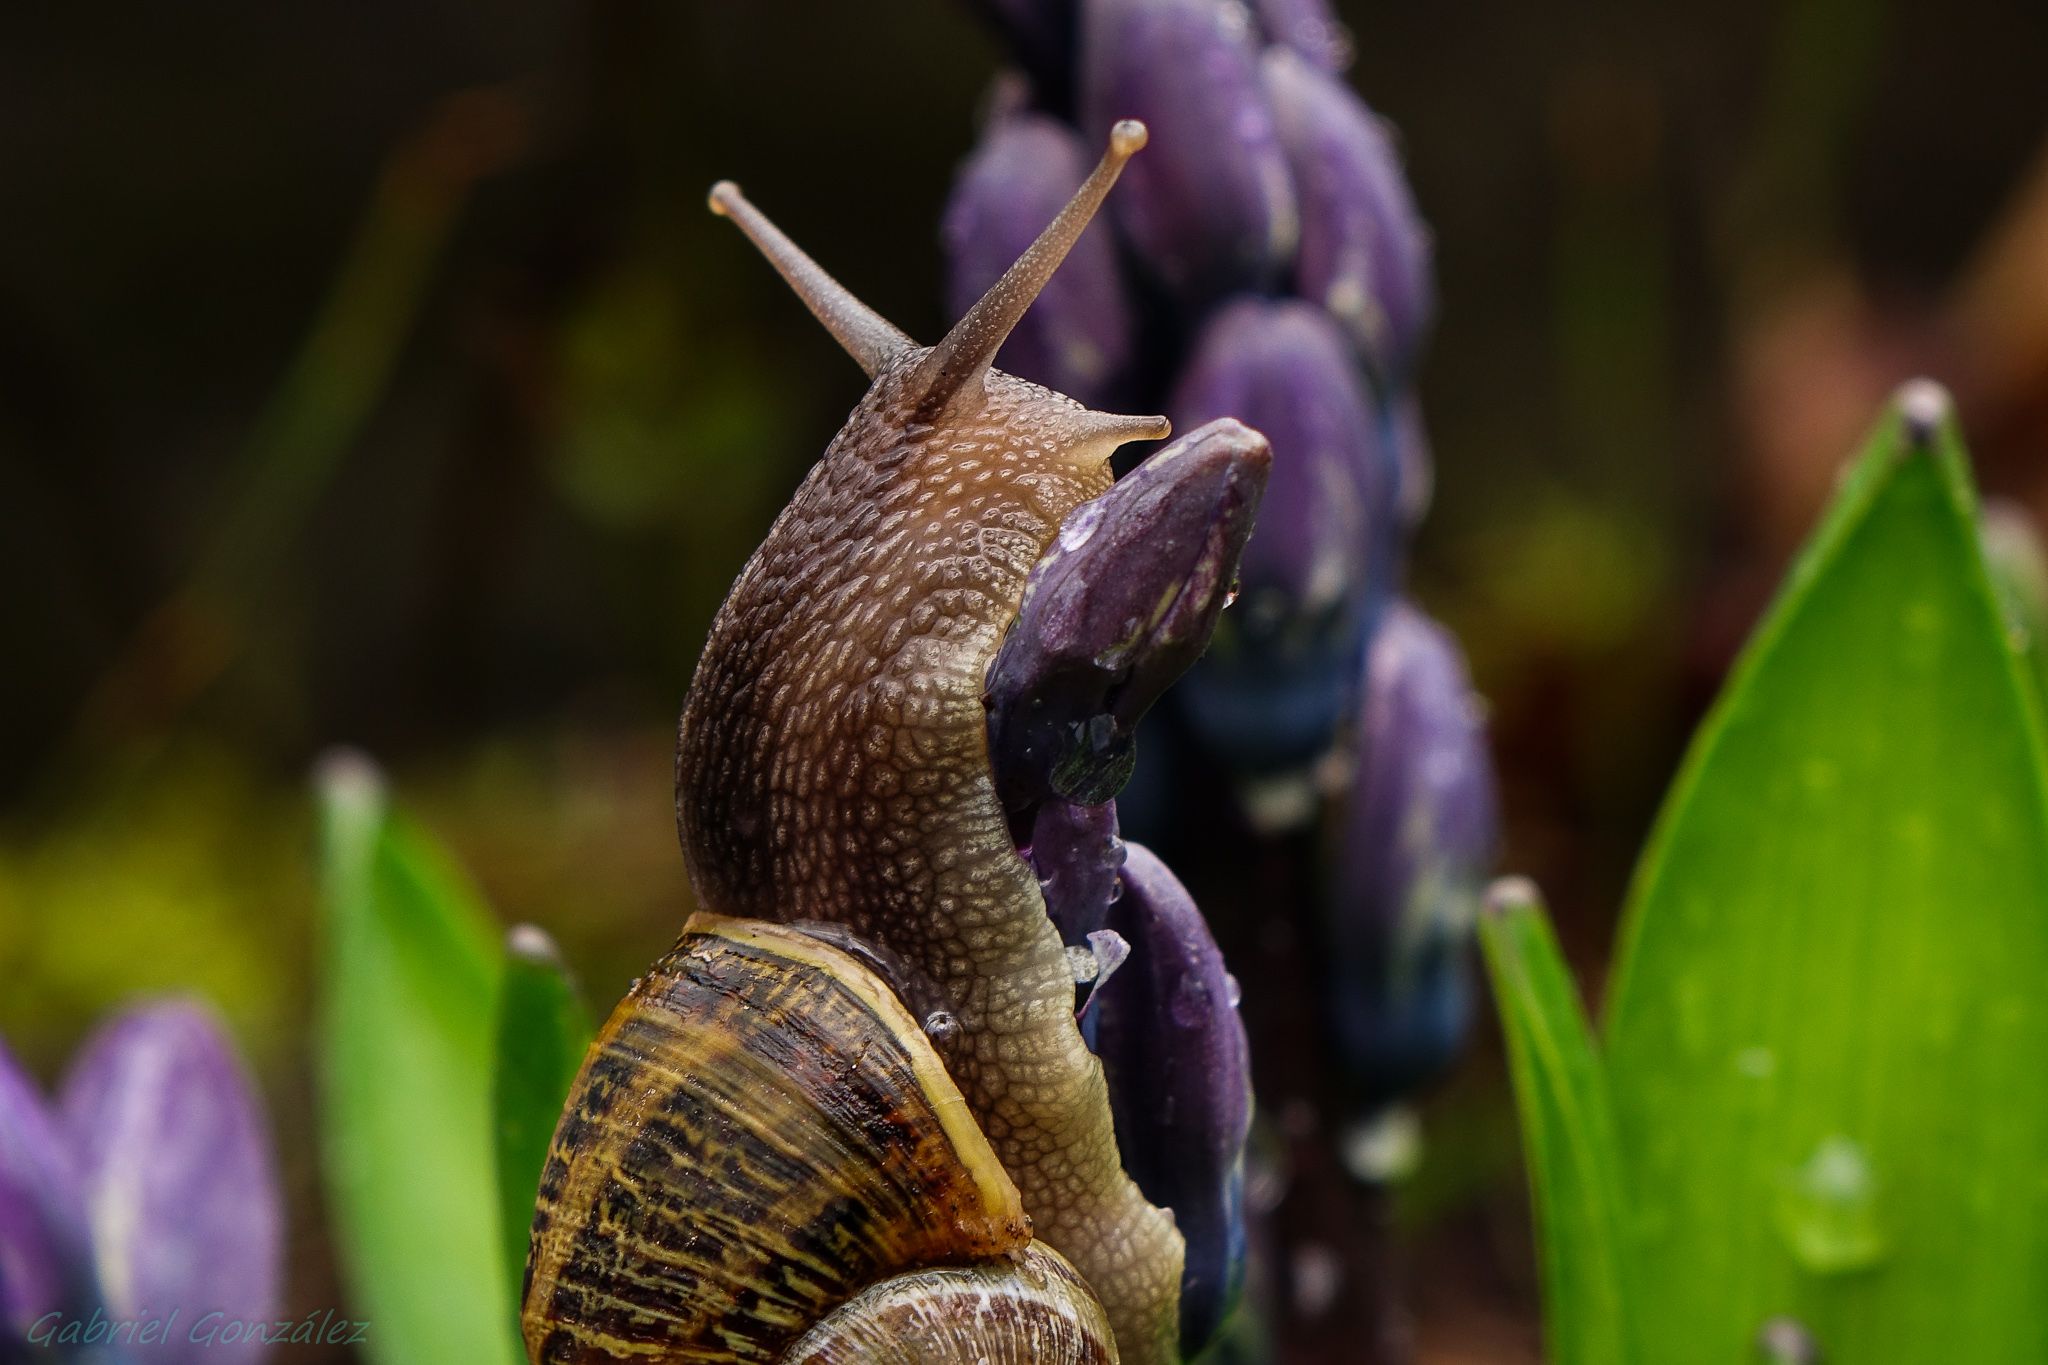
nature, leaf, flower, explore, wildlife, green, macro, explorer, flora, fauna, invertebrate, close up, snail, animals, molluscs, snails, ggl1, gaby1, xovesphoto, animales, sonyrx10, rx10, caracoles, gphoto, xelodegalicia, macro photography, gabrielcoru a, snails and slugs